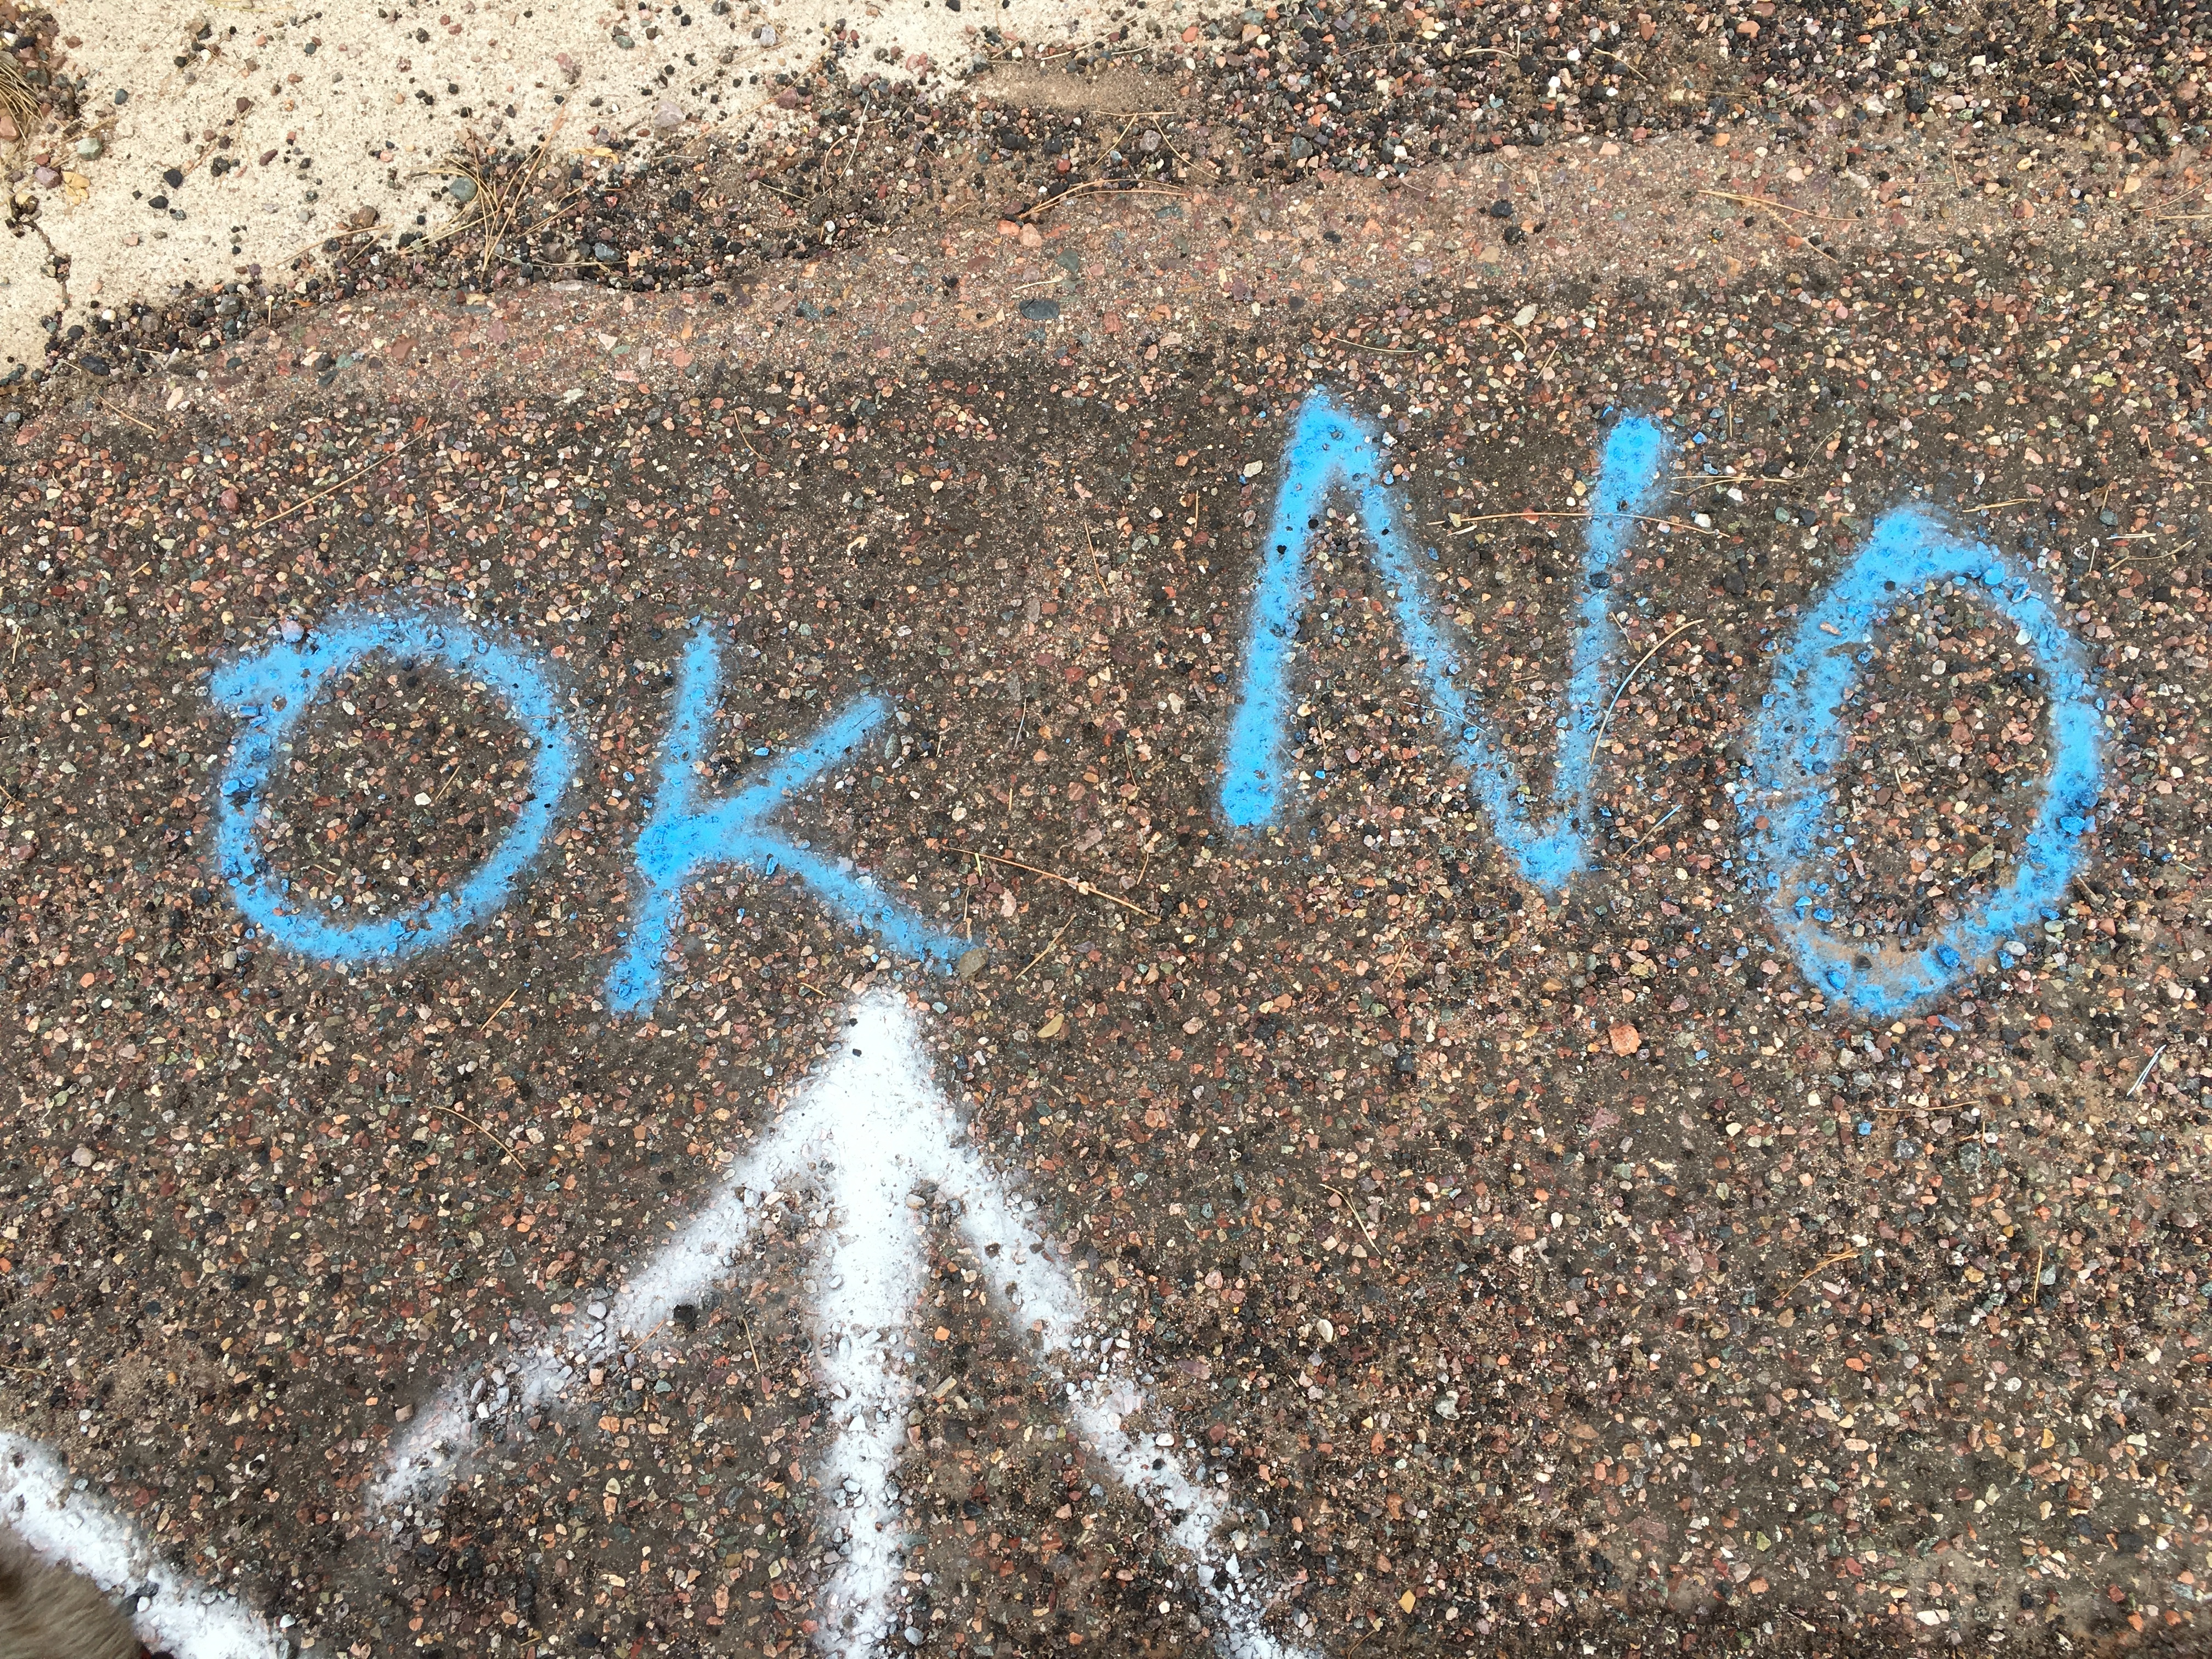
sand, number, asphalt, soil, graffiti, art, road surface